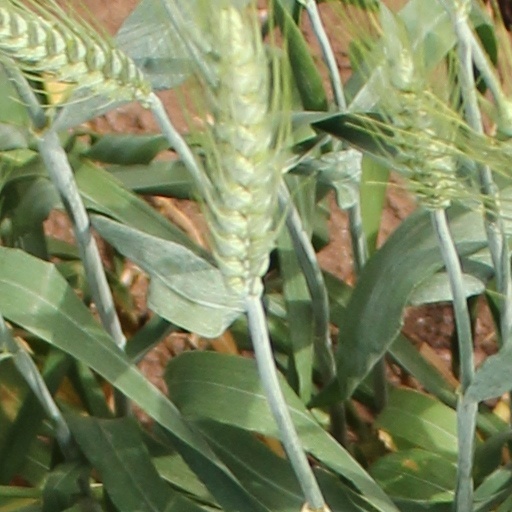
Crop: wheat